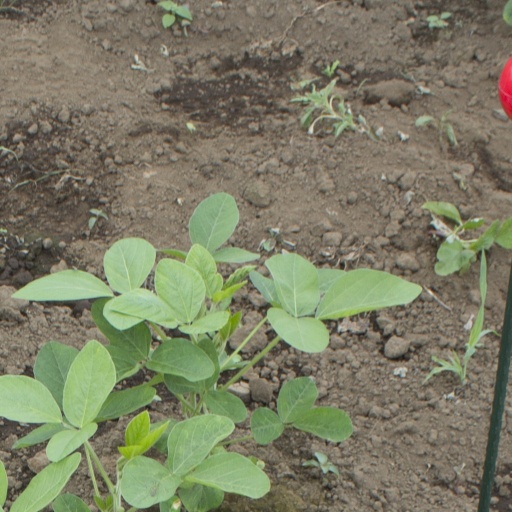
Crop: soybean